Elsecar

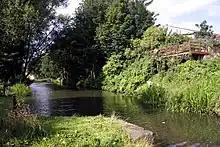
Elsecar Branch of the Dove & Dearne Canal

Elsecar Heritage Centre is a visitor attraction based in the former New Yard colliery workshops. Operated by Barnsley Museums, it has independent shops, studios, galleries, cafes and a large antiques centre.